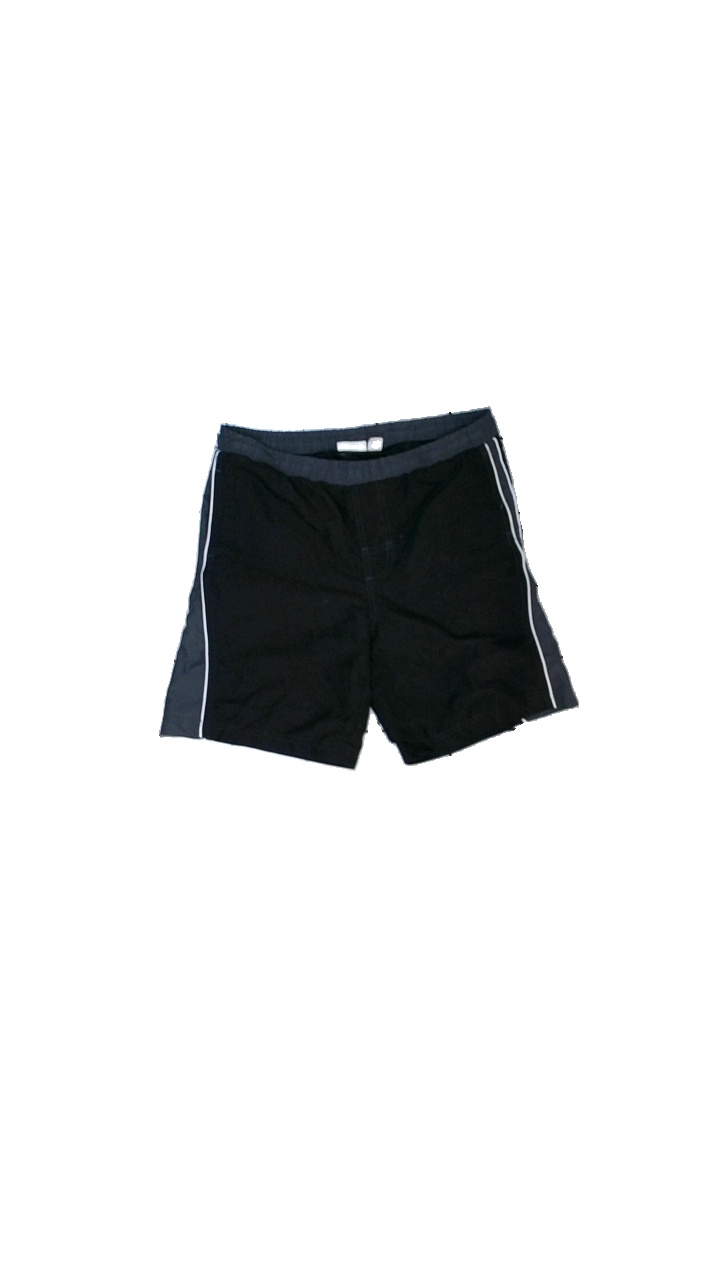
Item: Shorts (Children)
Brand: Etirel
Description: svarta tränings shorts, mycket luddiga
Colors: Black, Grey, White
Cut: Regular
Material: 100% polyester
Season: All
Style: Sports
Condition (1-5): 3
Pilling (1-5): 5
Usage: Export
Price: <50